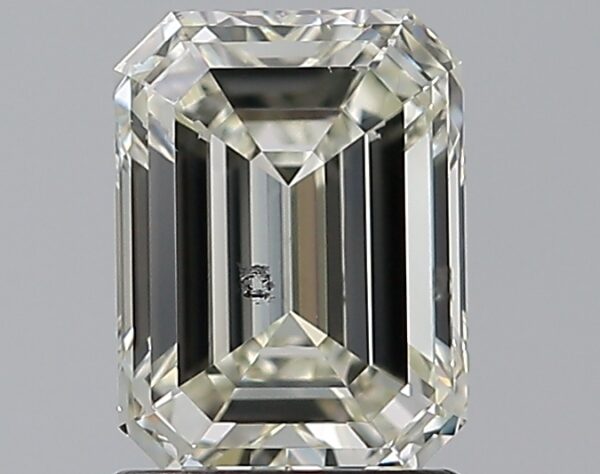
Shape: emerald
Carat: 1.5
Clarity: SI2
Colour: K
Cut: VG
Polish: VG
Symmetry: EX
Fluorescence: N
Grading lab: GIA
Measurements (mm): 7.43 x 5.5 x 3.74